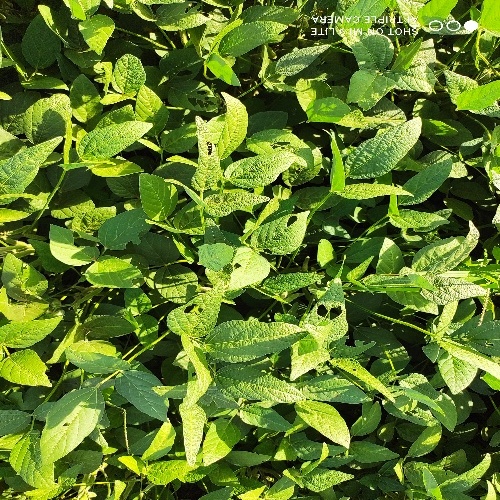
Label: Caterpillar